Second World War Hangar No. 7

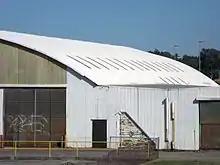
The roof in 2015

Hangar 7 faces east-west, and skillion roof additions have been added along the southern and northern sides. The southern side forms the main entry, and consists of a long skillion roof addition along most of this elevation, housing office accommodation, with ribbed metal wall cladding and metal framed glazing. A higher skillion at the eastern end of this elevation houses five metal doors for freight access.